YJ-8

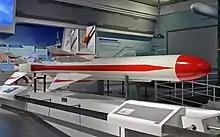
YJ-8A Missile

The YJ-8 (NATO reporting name: CSS-N-4 Sardine) is a Chinese air and surface-launched subsonic anti-ship cruise missile. It is manufactured by the China Aerospace Science and Industry Corporation (CASIC) Third Academy.